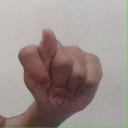
अक्षर: ट